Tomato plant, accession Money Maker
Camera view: tilt-top (135 deg); turntable rotation: 210 degrees
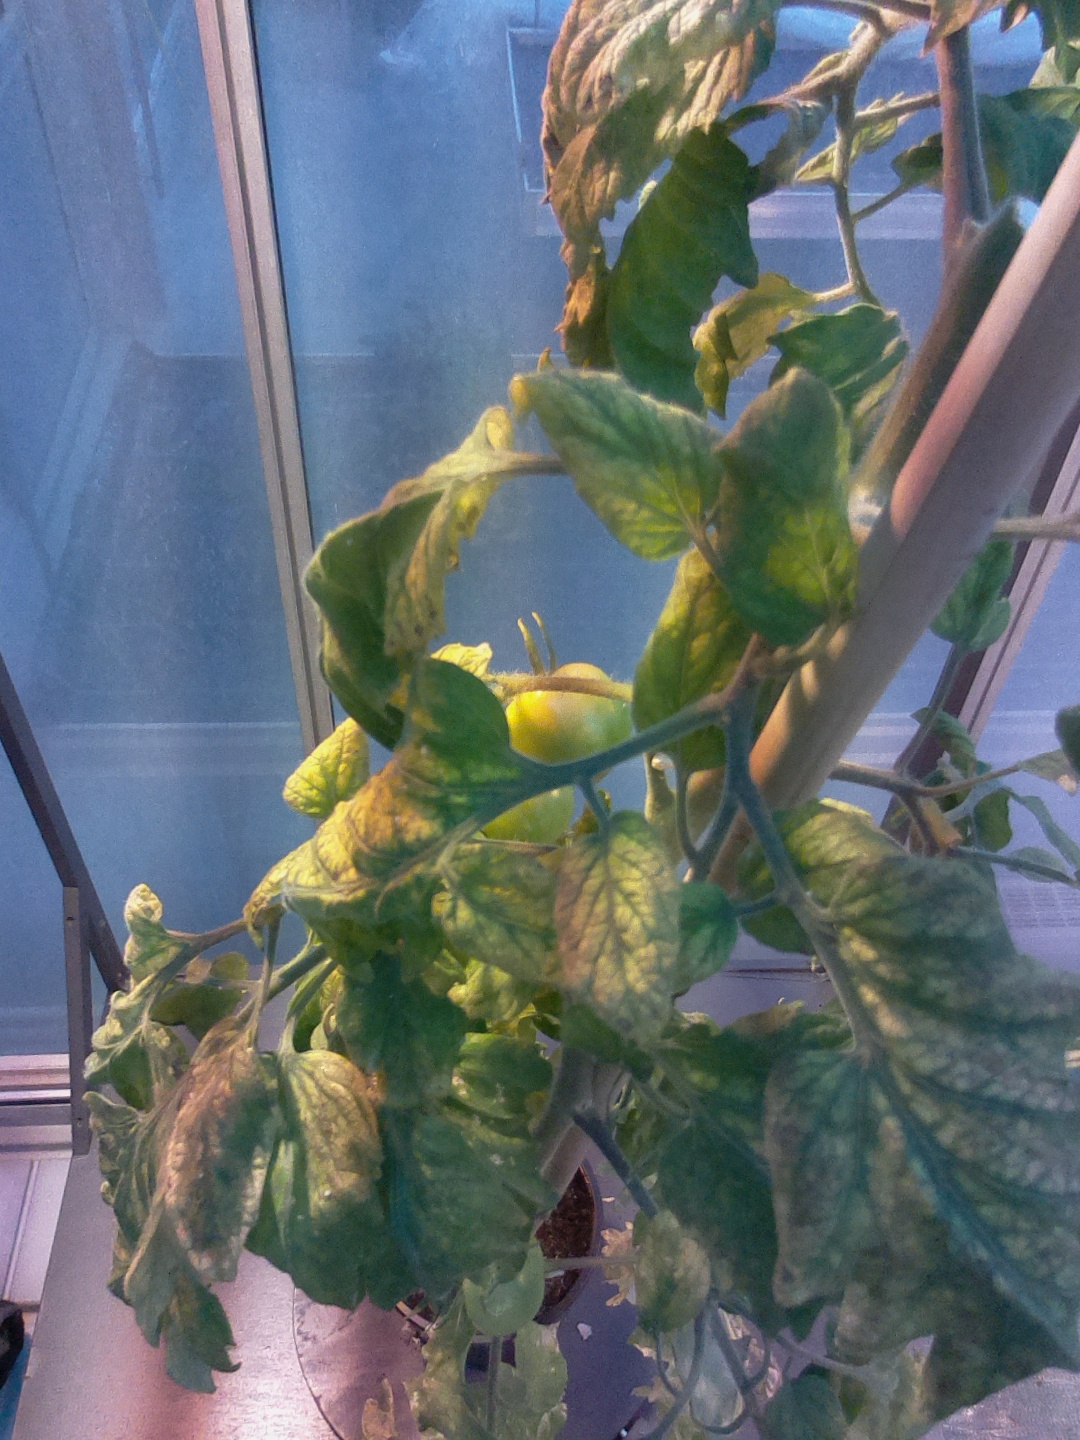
BBCH growth stage 77: 70%-80% of final fruit size